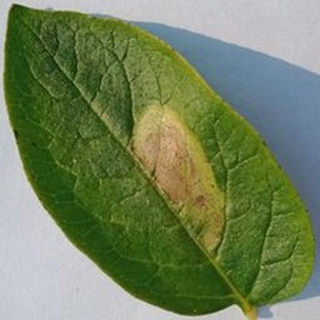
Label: potato_late_blight